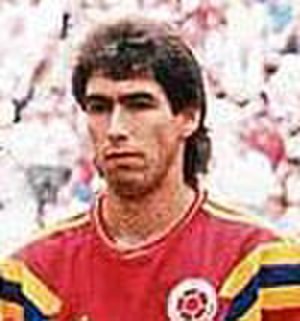
Andrés Escobar
Andrés Escobar Saldarriaga var en colombiansk fodboldspiller, der blev skudt og myrdet i sin hjemby Medellín, formentlig som følge af det selvmål han scorede under VM i 1994 i en kamp mod værtslandet USA få uger forinden.